Feoli and Cicada Chapels

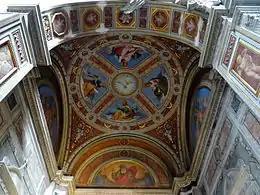
Painted Renaissance Revival decoration on the vault of the Feoli Chapel by Casimiro Brugnone de Rossi.

There was a Baroque painting on the altar of the Chapel of St. Thomas by Fabrizio Chiari depicting "St. Thomas of Villanova Distributing Alms" in the 17th century which is now placed near the sacristy. The current Renaissance Revival decoration of the chapel was executed in 1858 by Casimiro Brugnone de Rossi who was a favoured artist at the time of Pope Pius IX. He painted the Four Evangelists and the dove of the Holy Spirit on the dome and God the Father in the lunette. The new altar painting of "St. Thomas of Villanueva Distributing Alms" by the same artist is dated to 1860. It is a more conventional work than the previous Baroque painting. There are many 19th century family tombs and memorials in the chapel.